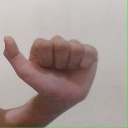
अक्षर: त